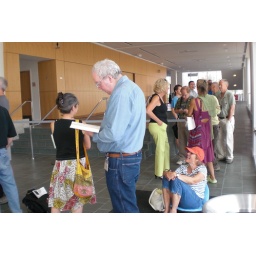
People in line at box office for Leonard Cohen on-sale and Roger Daltrey.